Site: brandenburg
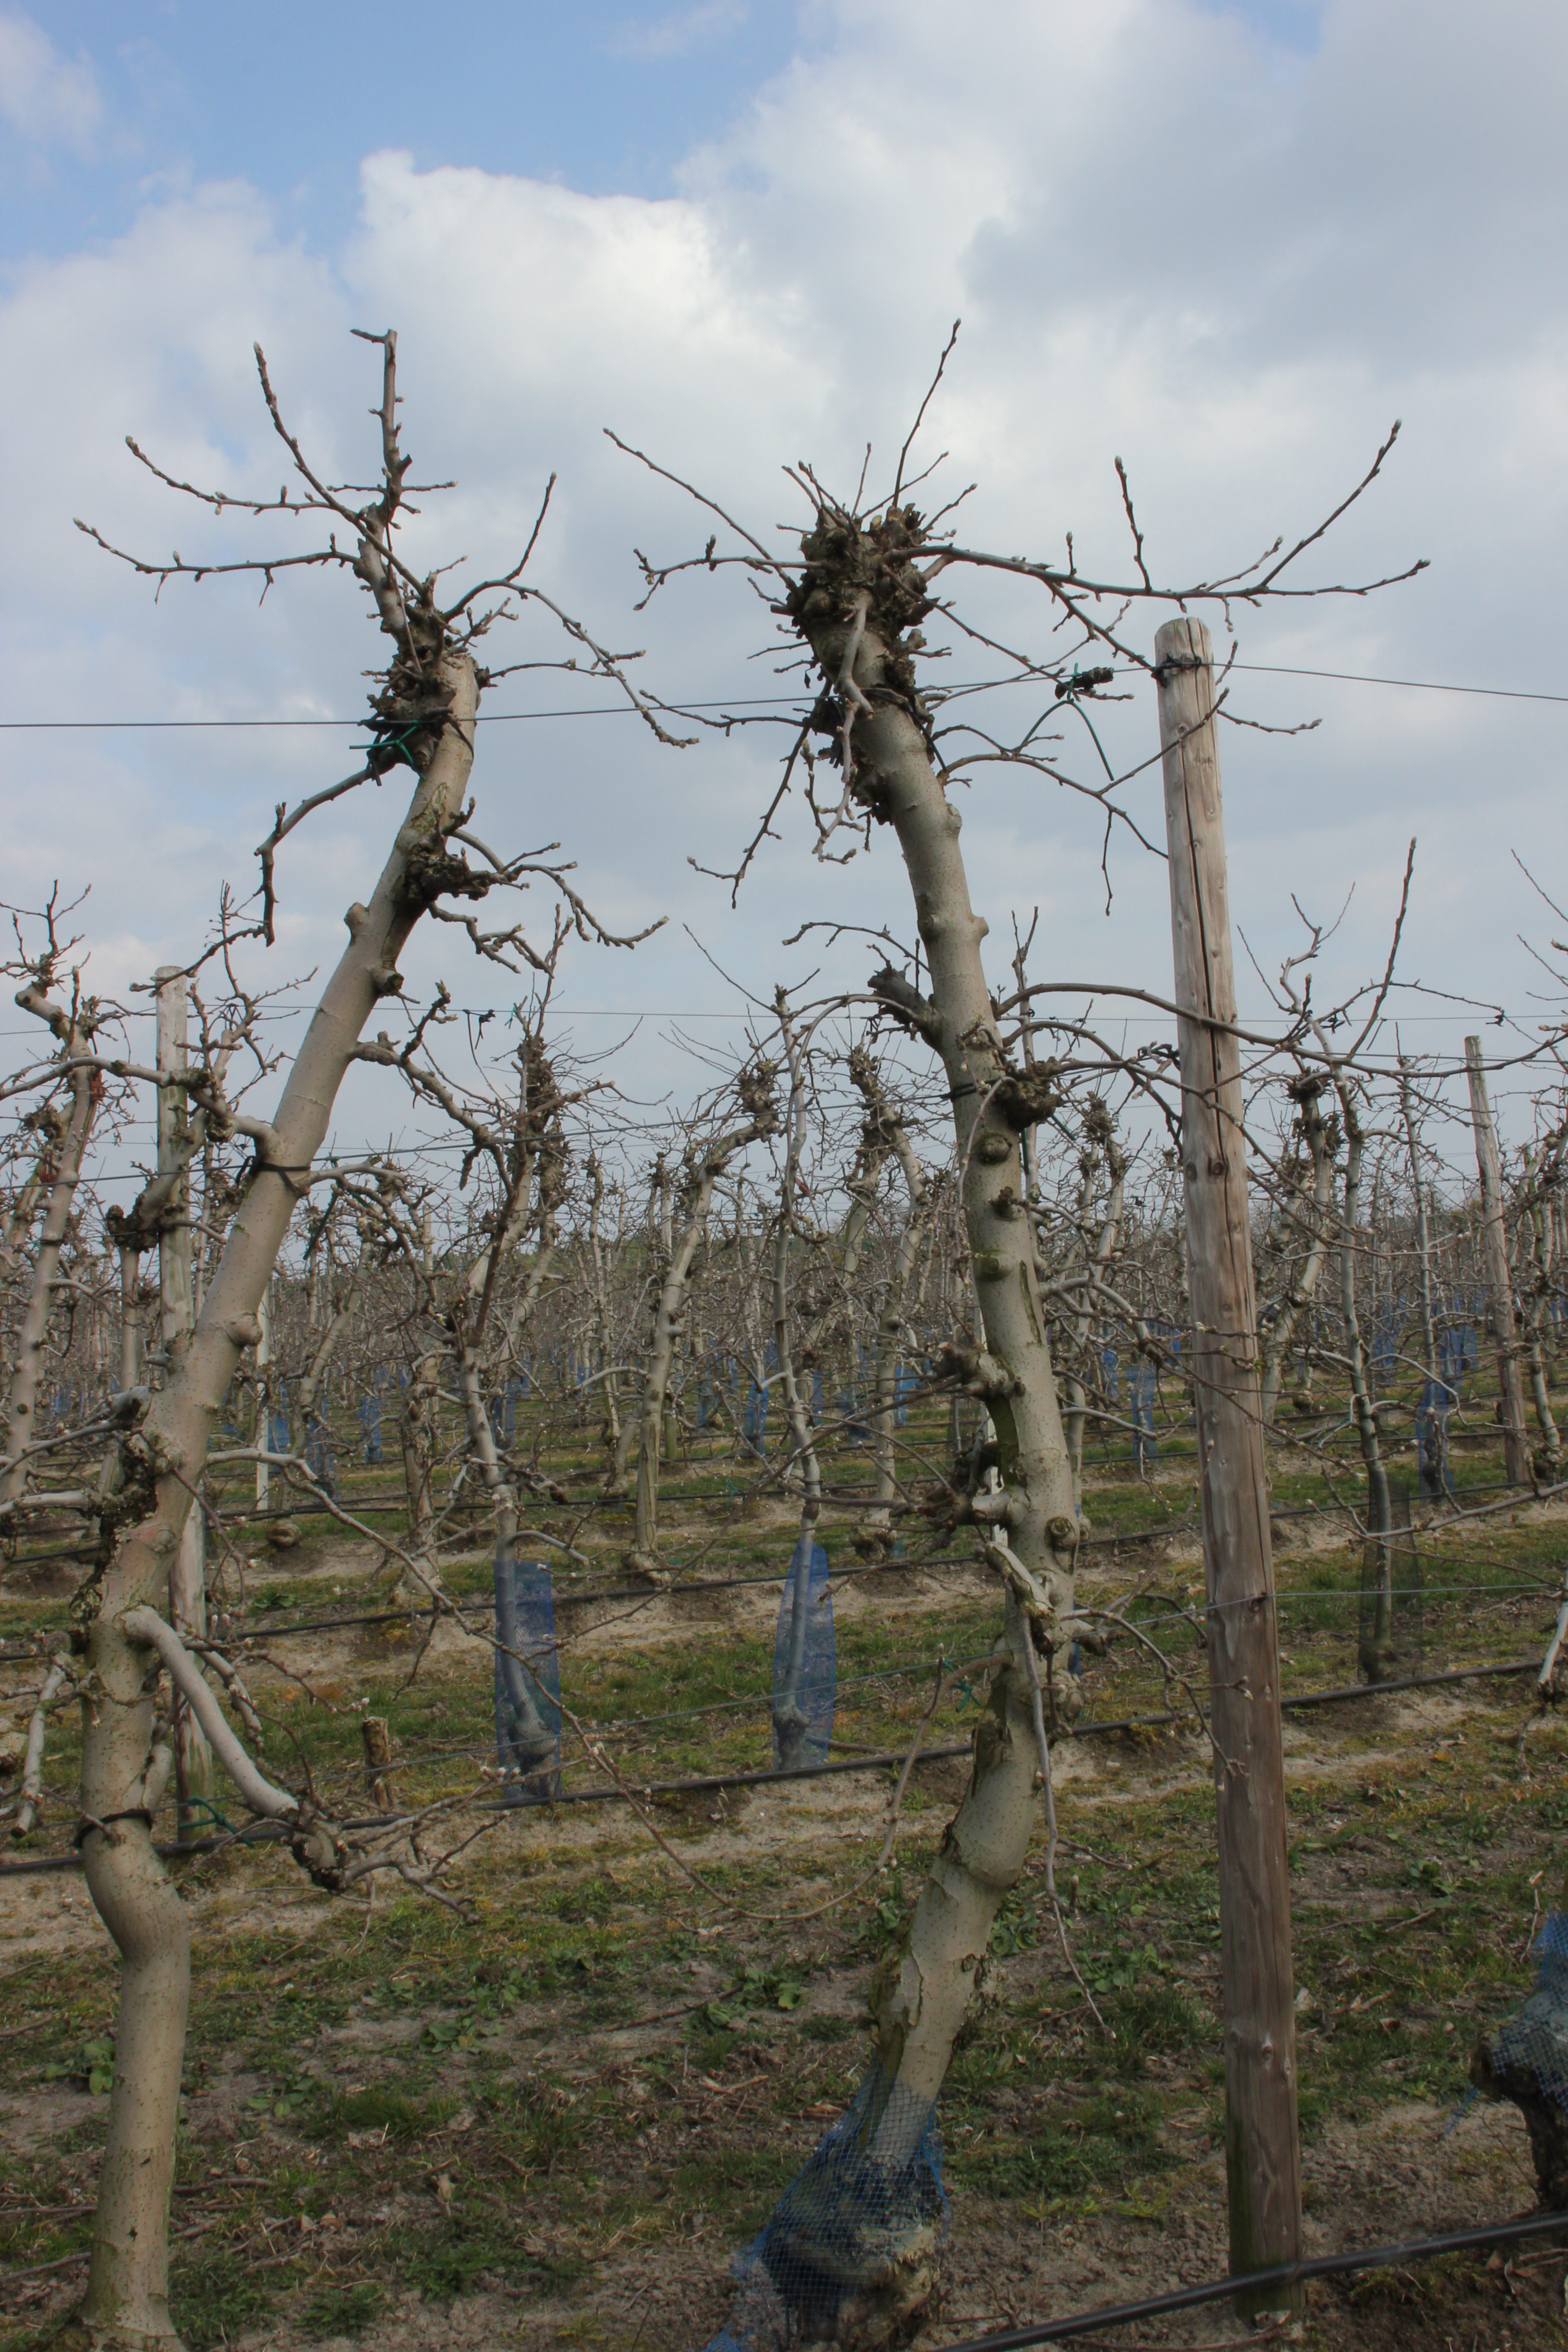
Growth stage (BBCH 03): Bud development